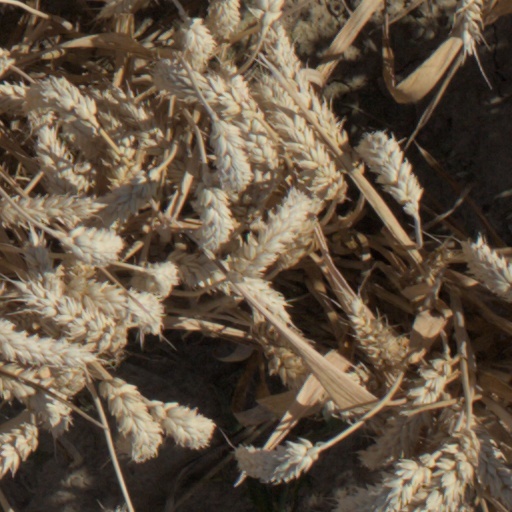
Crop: wheat